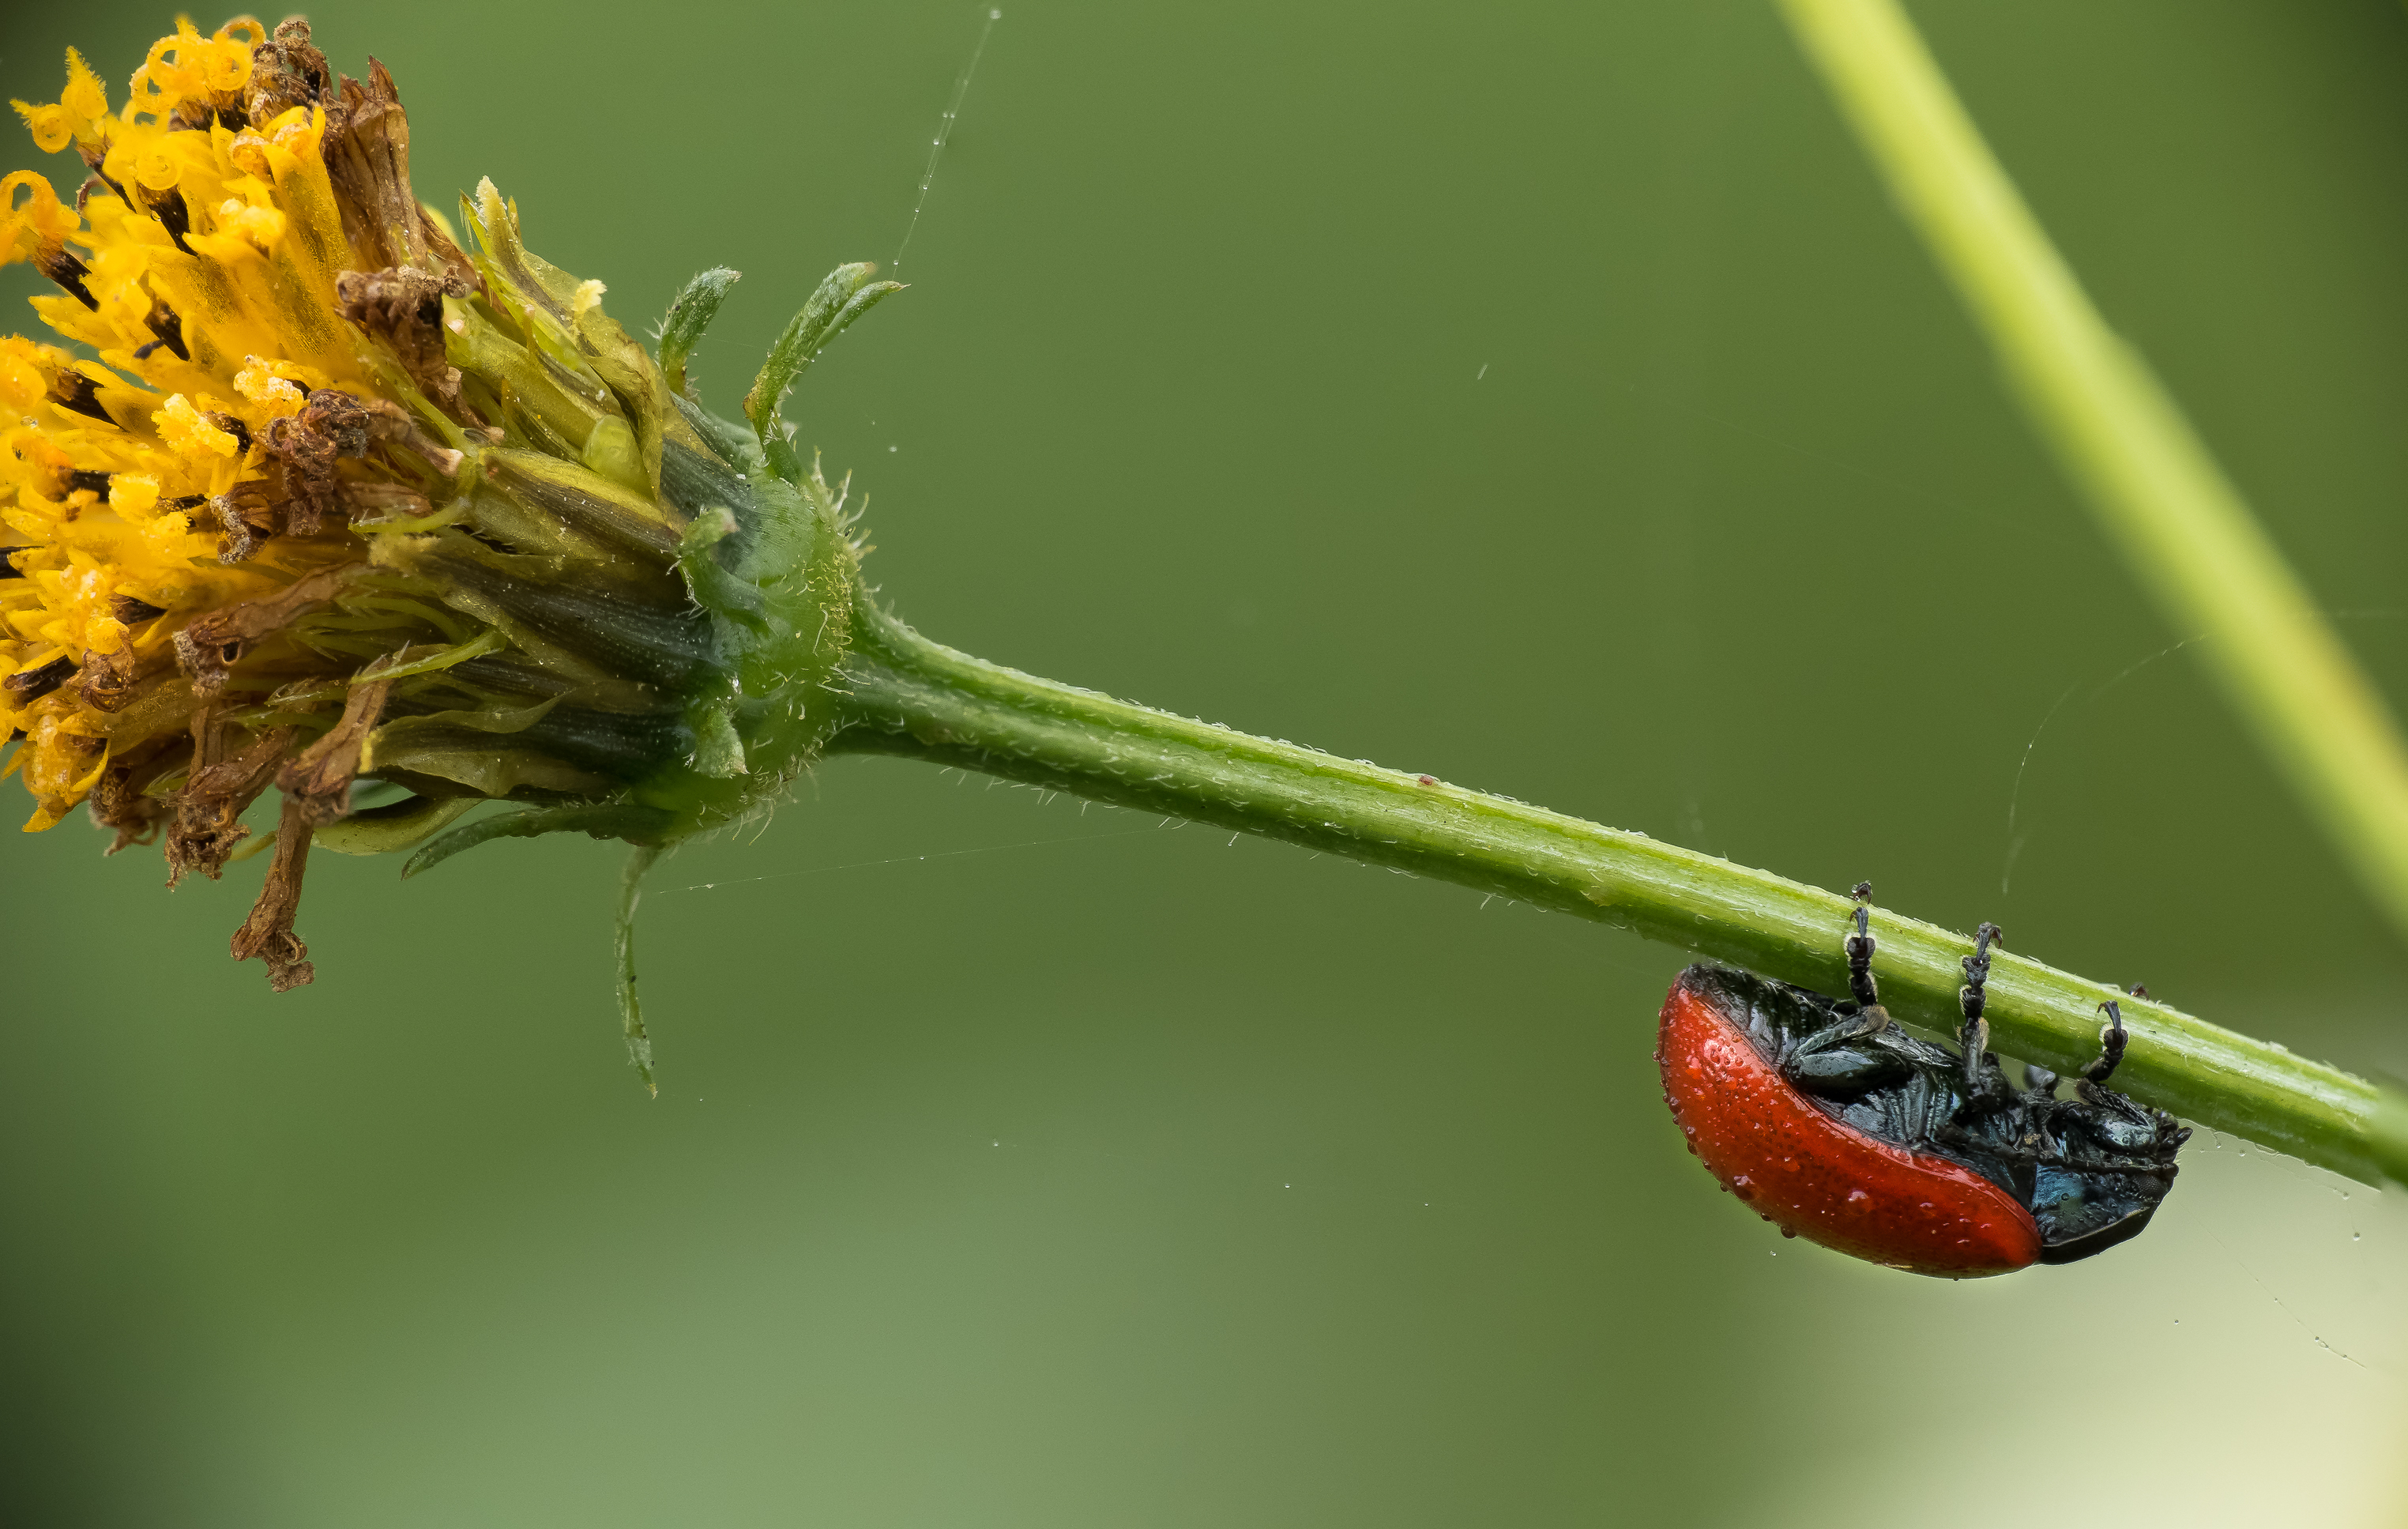
nature, branch, plant, photography, leaf, flower, green, produce, insect, macro, botany, flora, fauna, invertebrate, caterpillar, flowers, close up, animals, naturaleza, flores, escarabajo, lumixfz1000, fz1000, beetle, focusstacking, nectar, ggl1, xovesphoto, animales, panasoniclumixfz1000, raynox150, macro photography, flowering plant, plant stem, land plant, thorns spines and prickles, moths and butterflies